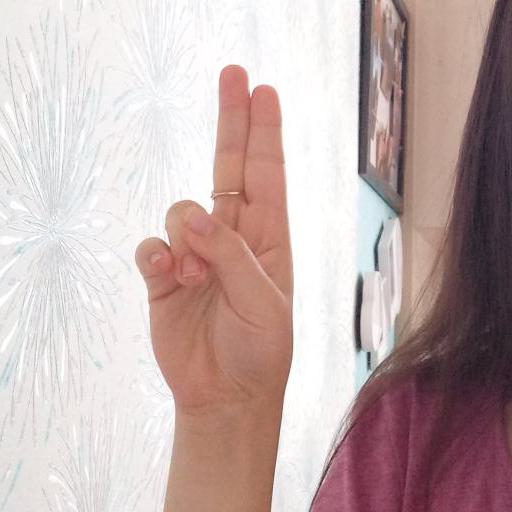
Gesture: two_up